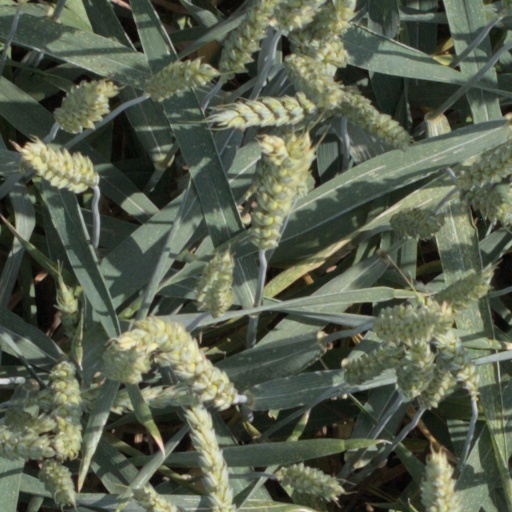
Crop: wheat